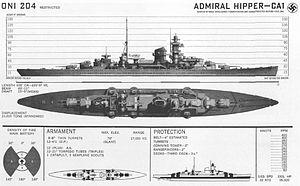
Le Prinz Eugen est un croiseur lourd de l'Allemagne, de la classe Admiral Hipper, ayant servi dans la Kriegsmarine durant la Seconde Guerre mondiale. Il porte le nom du prince Eugène de Savoie-Carignan, célèbre général des armées impériales germaniques.
Le croiseur lourd allemand Admiral Hipper était, avec le Blücher et le Prinz Eugen, un des trois croiseurs lourds de la Kriegsmarine pendant la Seconde Guerre mondiale. Il porte le nom de l'amiral Hipper, commandant des croiseurs de bataille allemands durant la Bataille du Jutland en 1916, et qui a succédé à l'amiral Scheer comme commandant de la Flotte de Haute Mer en 1918.